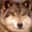
Label: wolf